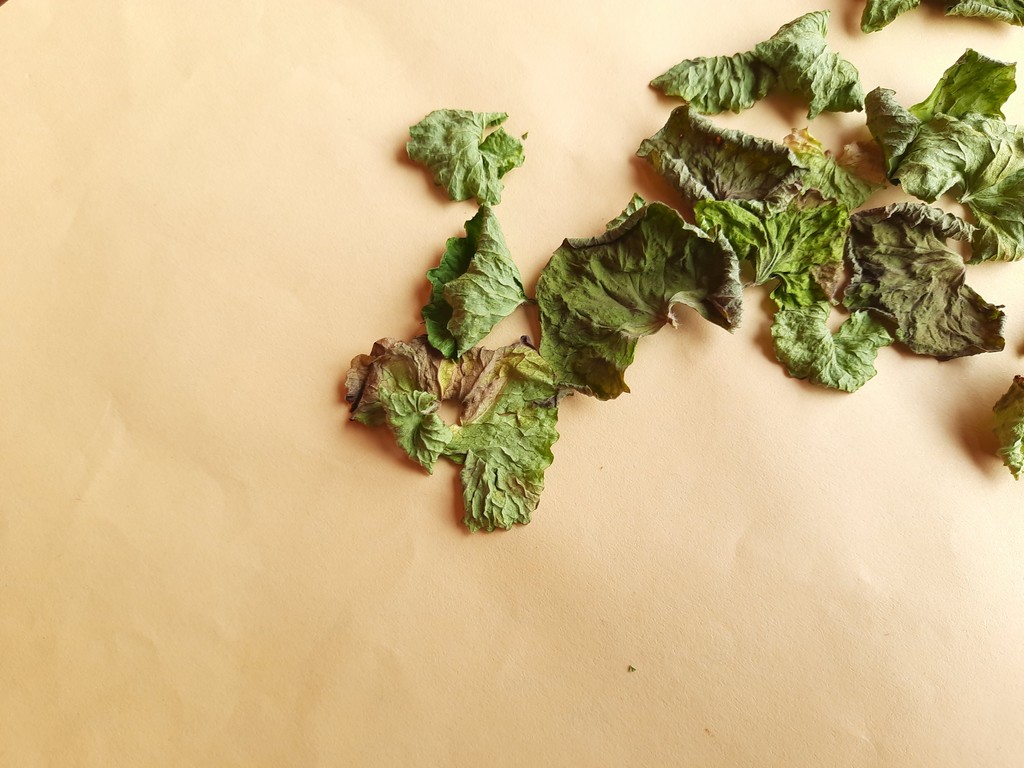
Label: Dried